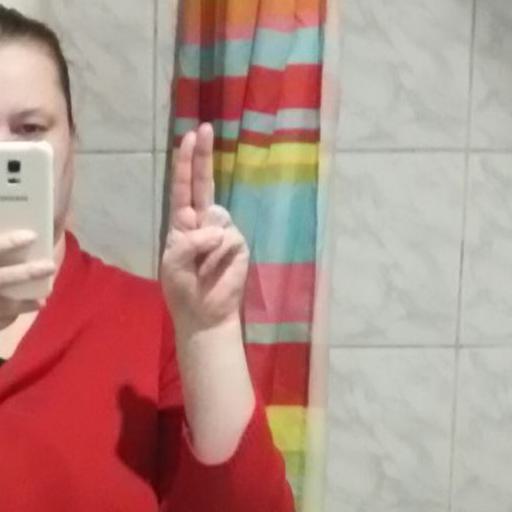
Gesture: two_up